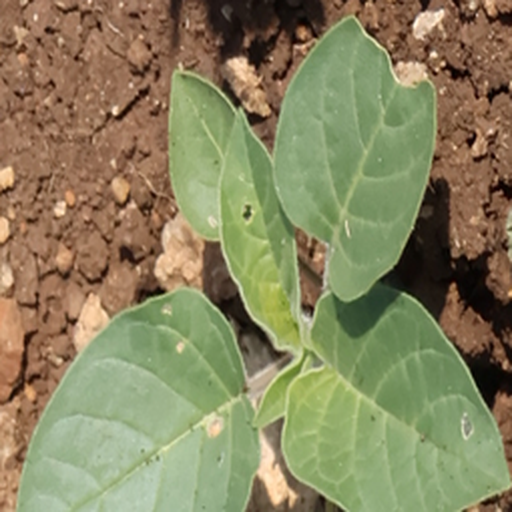
Weed species: Moti_dudhi(Euphorbia_geneculata_L)